Göthe Hedlund

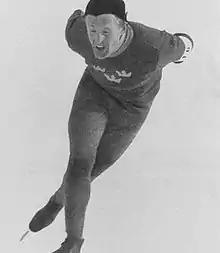
Hedlund at the 1948 Olympics

Göthe Emanuel Hedlund (31 July 1918 – 15 December 2003) was a Swedish speed skater who was at the world top around World War II.